The Misfits (1961 film)

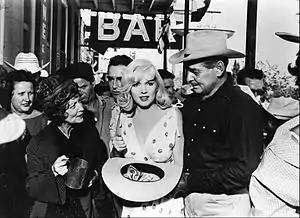
Estelle Winwood, Marilyn Monroe and Clark Gable in foreground, Eli Wallach and Montgomery Clift in background at left

"The Misfits" originated as a short story by Arthur Miller, published in "Esquire" "magazine" in 1957. Miller later adapted it into a screenplay as a vehicle for Marilyn Monroe, then his wife. He continued revising the script throughout production to reflect evolving character dynamics and themes. The film aimed to explore loneliness, disillusionment, and identity through a contemporary Western lens, moving away from traditional genre conventions.